Khaltmaagiin Battulga

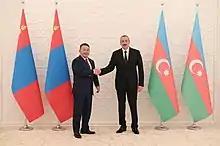
Battulga with Azerbaijani President Ilham Aliyev in Baku.

In 2004, Battulga became a Member of Parliament for Bayankhongor province for the first time. He was re-elected to parliament in 2008, 2012, and 2024. From 2008 to 2012, he was Minister of Roads and Transport of Mongolia. In 2012, he was appointed to the post of Minister of Industry and Agriculture of Mongolia.